Samuel Beakes

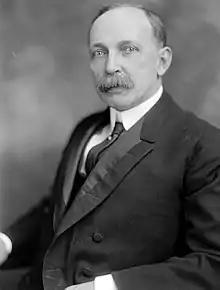
Samuel Beakes

Samuel Willard Beakes (January 11, 1861 – February 9, 1927) was a politician from the U.S. state of Michigan.